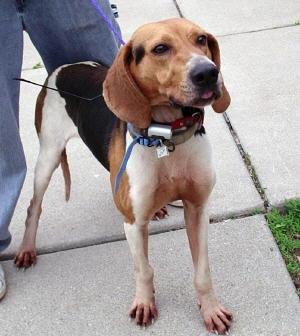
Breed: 216-n000063-Walker_hound